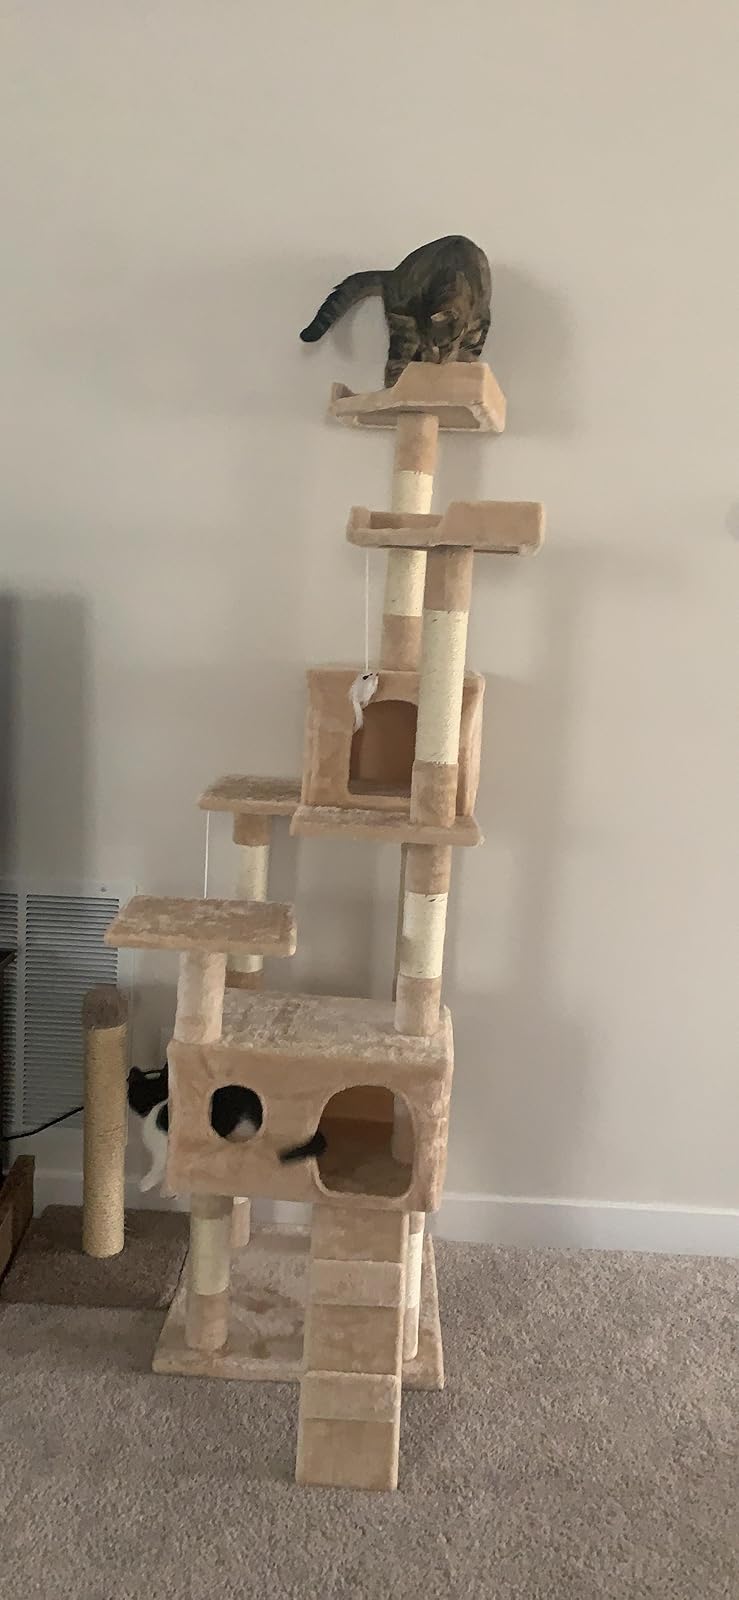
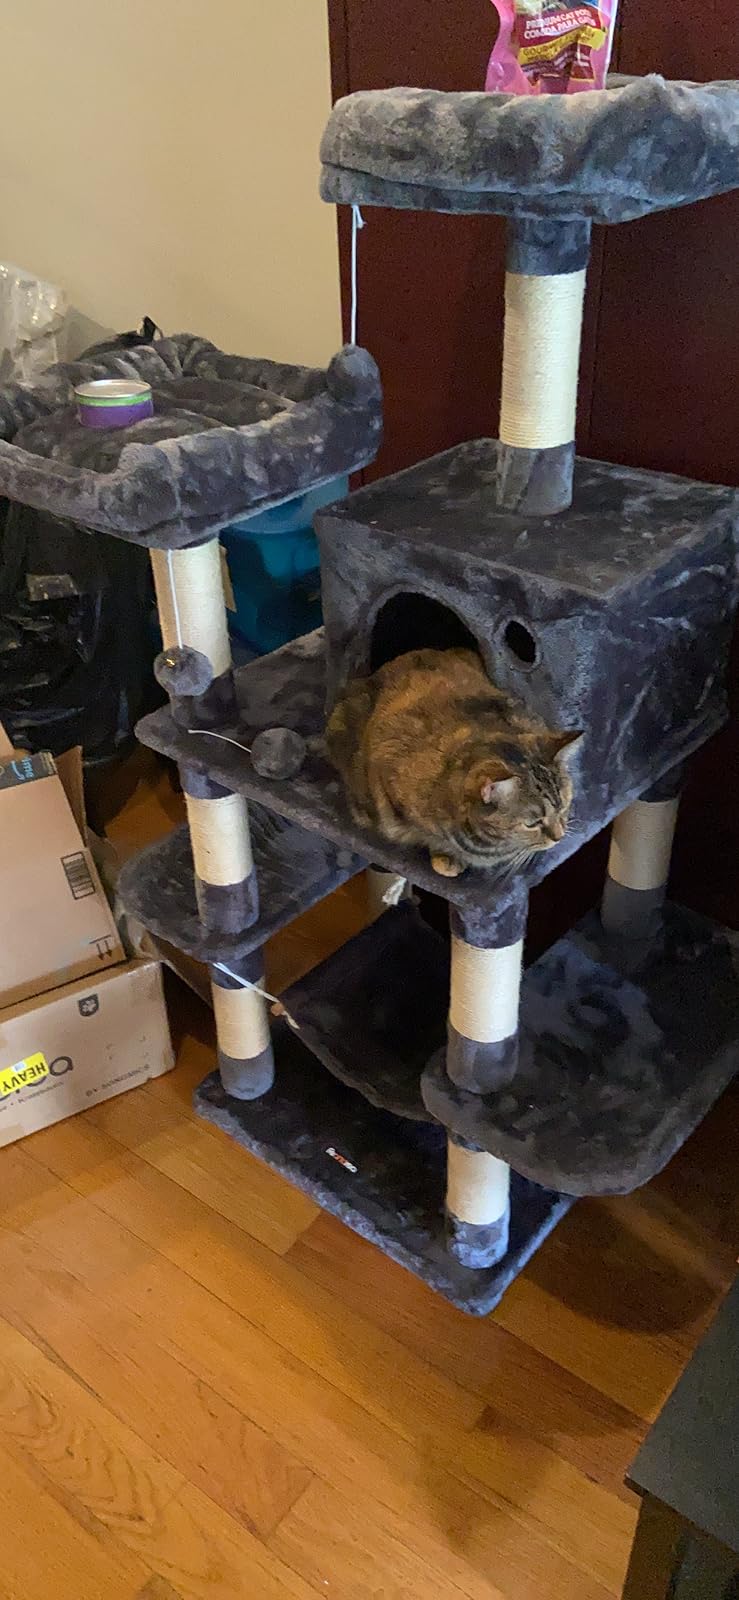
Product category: items_cat tree
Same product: no